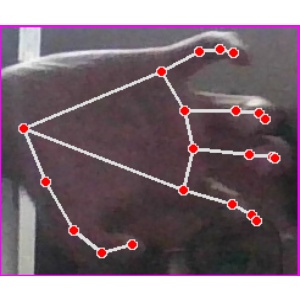
अक्षर: त